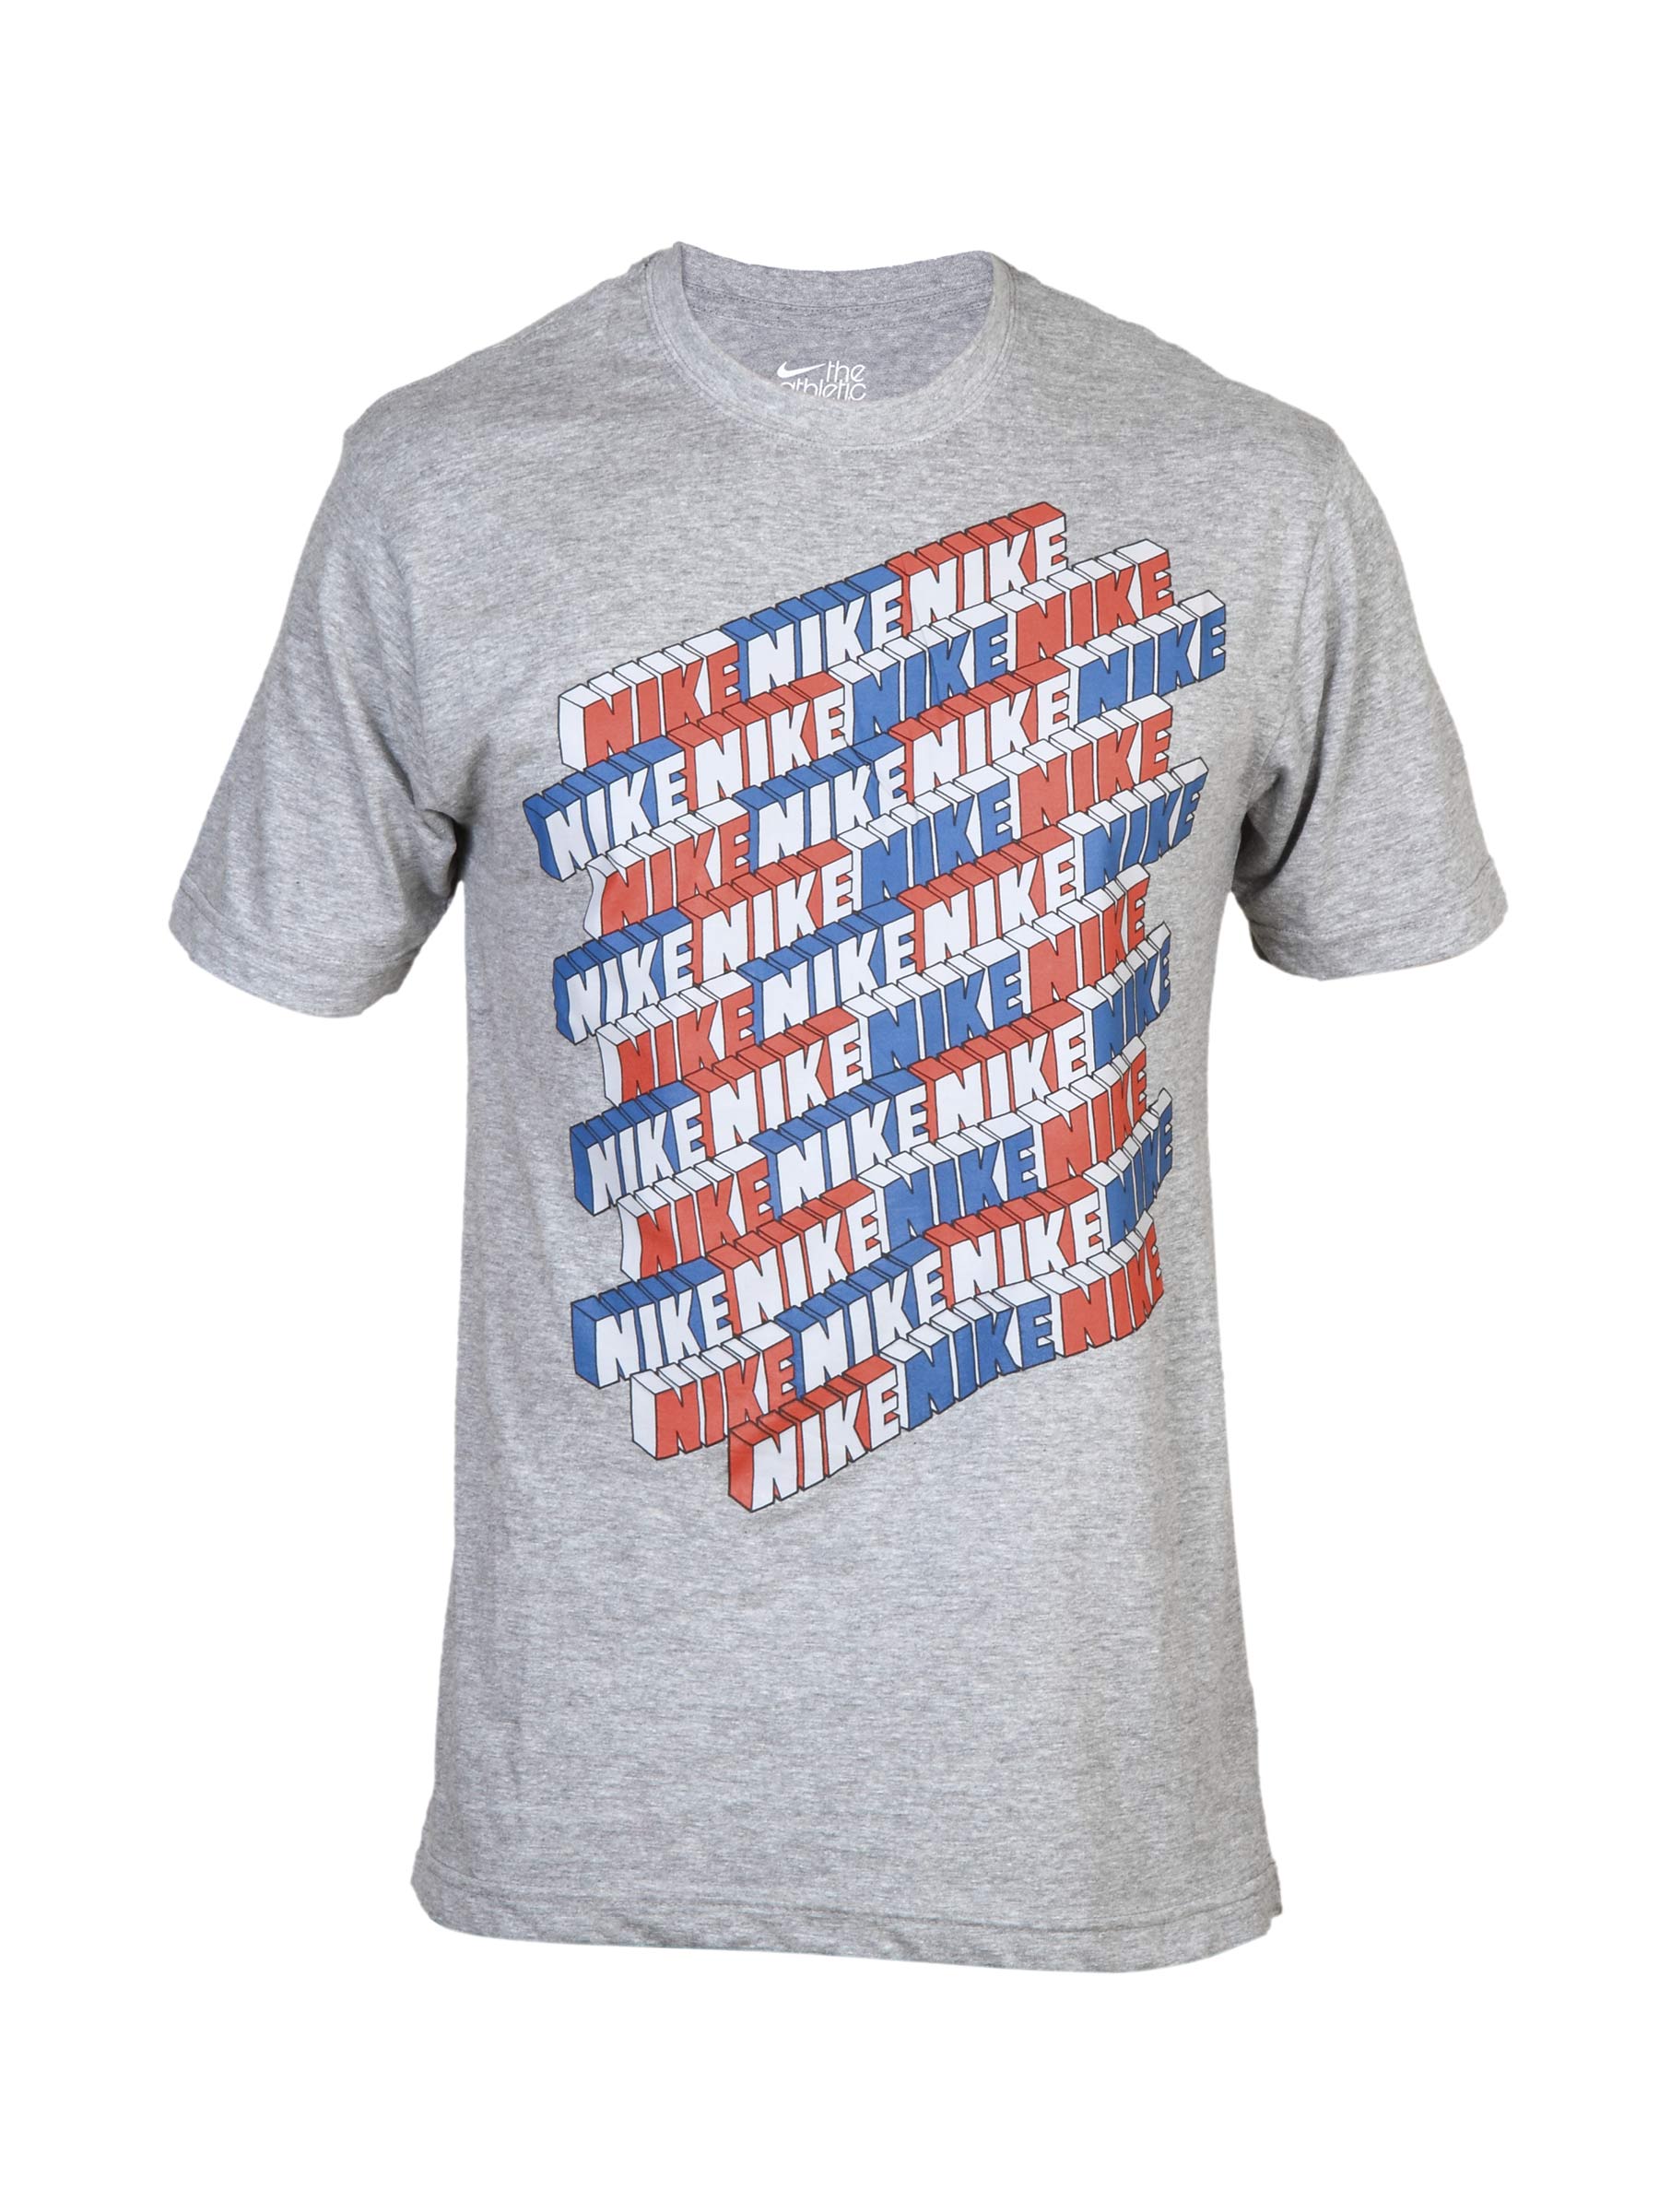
Nike Men's As Repeat Grey T-shirt
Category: Apparel / Topwear / Tshirts
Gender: Men
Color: Grey
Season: Summer 2011
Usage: Sports